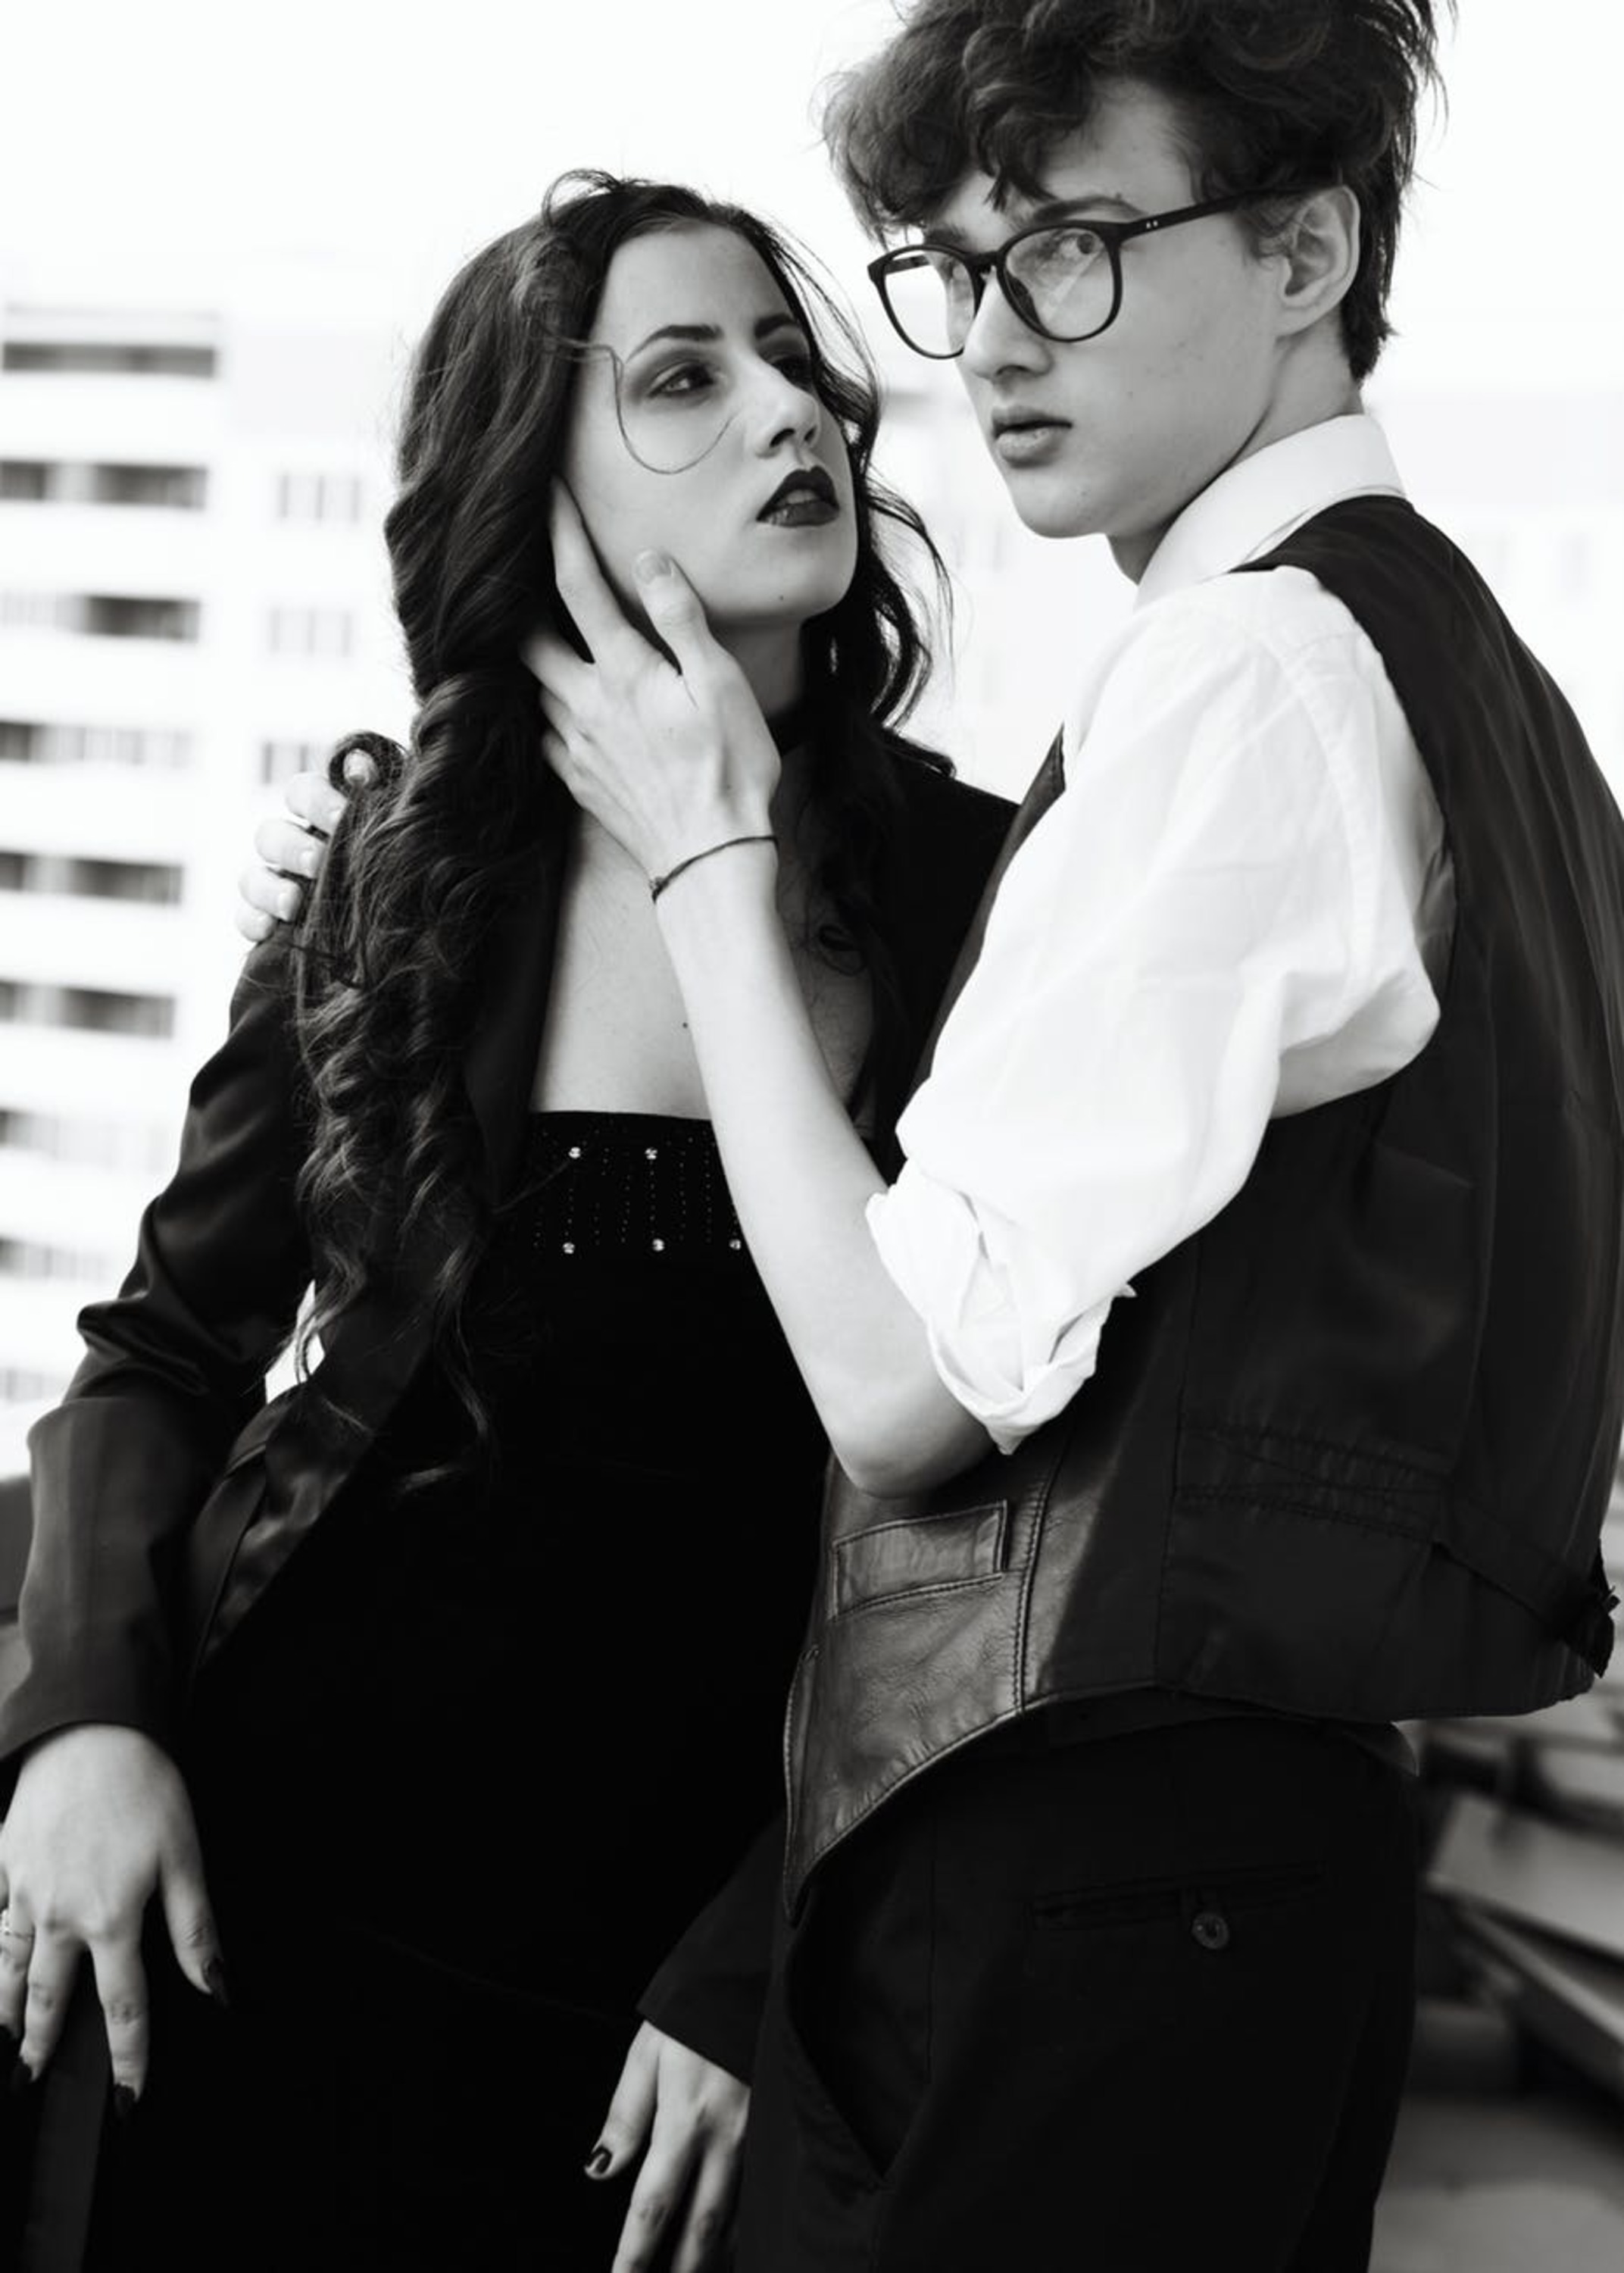
couple, hairstyle, outerwear, photograph, facial expression, vision care, black, flash photography, fashion, sleeve, happy, black and white, gesture, street fashion, style, eyewear, cool, black hair, fun, fashion design, people, Step cutting, friendship, youth, long hair, snapshot, monochrome photography, formal wear, monochrome, event, white collar worker, layered hair, sitting, stock photography, romance, portrait photography, jewellery, conversation, photo shoot, street, photography, belt, love, uniform